Answer in natural language. Considering the relative positions, where is orange colour basketball on a court (highlighted by a green box) with respect to Doorway (highlighted by a blue box)? Choose between the following options: above or below
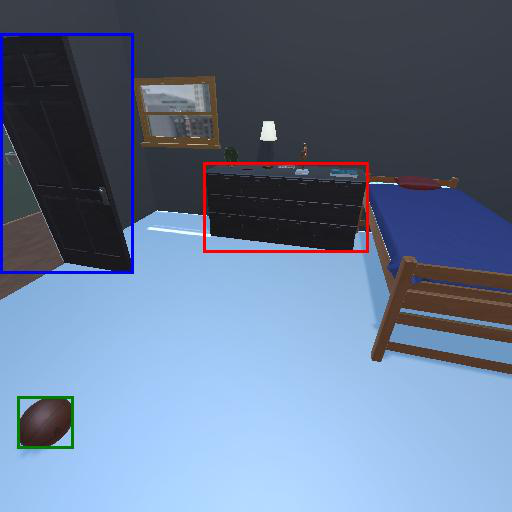
<answer>below</answer>